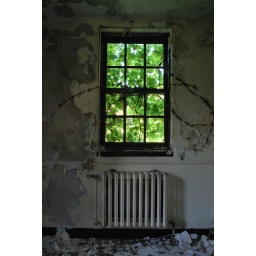
vines closing in to shroud the building in green, give a window a curious garden view.